Human rights in Peru

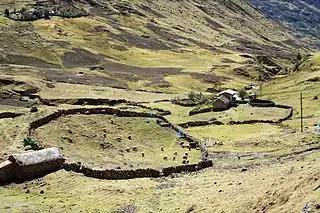
A rural home in the highlands of Peru.

In 2002, a civil-society network labelled ForoSalud was created to act as a space to have conversations regarding health. By uniting 80 member organizations throughout Peru, the program aims to develop new health policies centered on efficiency and extension of health services. The goal of the network is to fully establish health as a universal right for residents of Peru. In order for this to be accomplished, the organization has worked to promote good quality health services to reach those who live in poverty and exclusion from greater Peruvian society. It is estimated that 40% of the Peruvian population has no access to health care and larger health services. ForoSalud has prioritized health participation among citizens in order to impact larger health decisions being made on the national and regional levels. Their proposal promotes a more "bottom-up approach to participation," striving to "promote accountability of government officers for both the achievements and shortcomings of health policy."